Islam in Azerbaijan

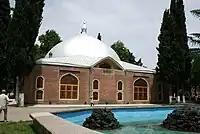
The Shah Abbas Mosque in Ganja, Azerbaijan

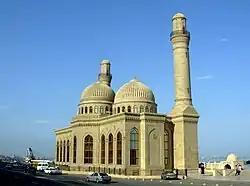
The Bibi-Heybat Mosque in Baku, Azerbaijan

Islam is the majority religion in Azerbaijan, but the country is considered to be the most secular in the Muslim world. Various reports have estimated 97.3% (CIA, 2020) or 99.2% (Pew Research Center, 2006) of the population identifying as Muslim; with the majority being adherents of the Shia branch (55-65%), while a significant minority (35-50%) are Sunnis. Traditionally, the differences between these two branches of Islam have not been sharply defined in Azerbaijan.